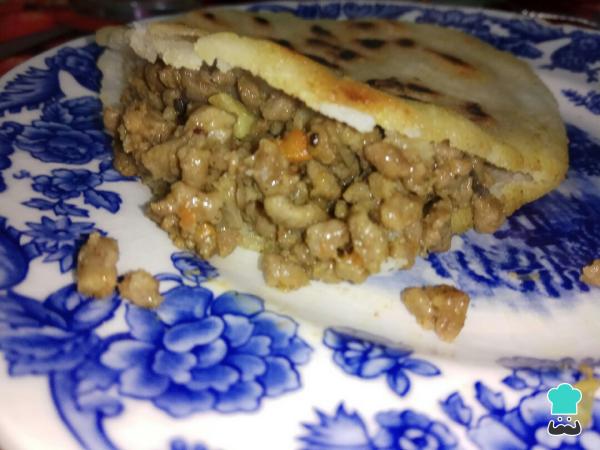
Servir las arepas de maíz al horno junto a la carne molida con verduras y champiñones rellenándolas al gusto.Prueba otras recetas de Venezuela como el antipasto de atún venezolano o el arroz con coco dulce con papelón.